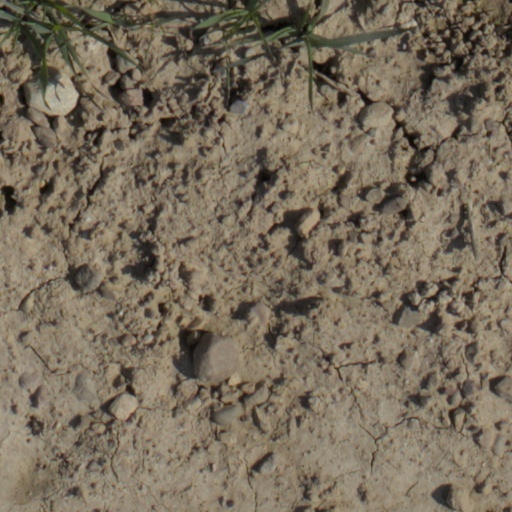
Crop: wheat